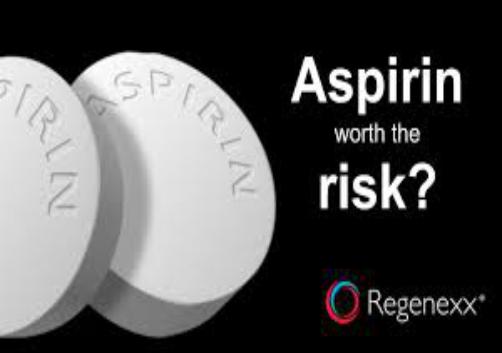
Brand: aspirin
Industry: Medical